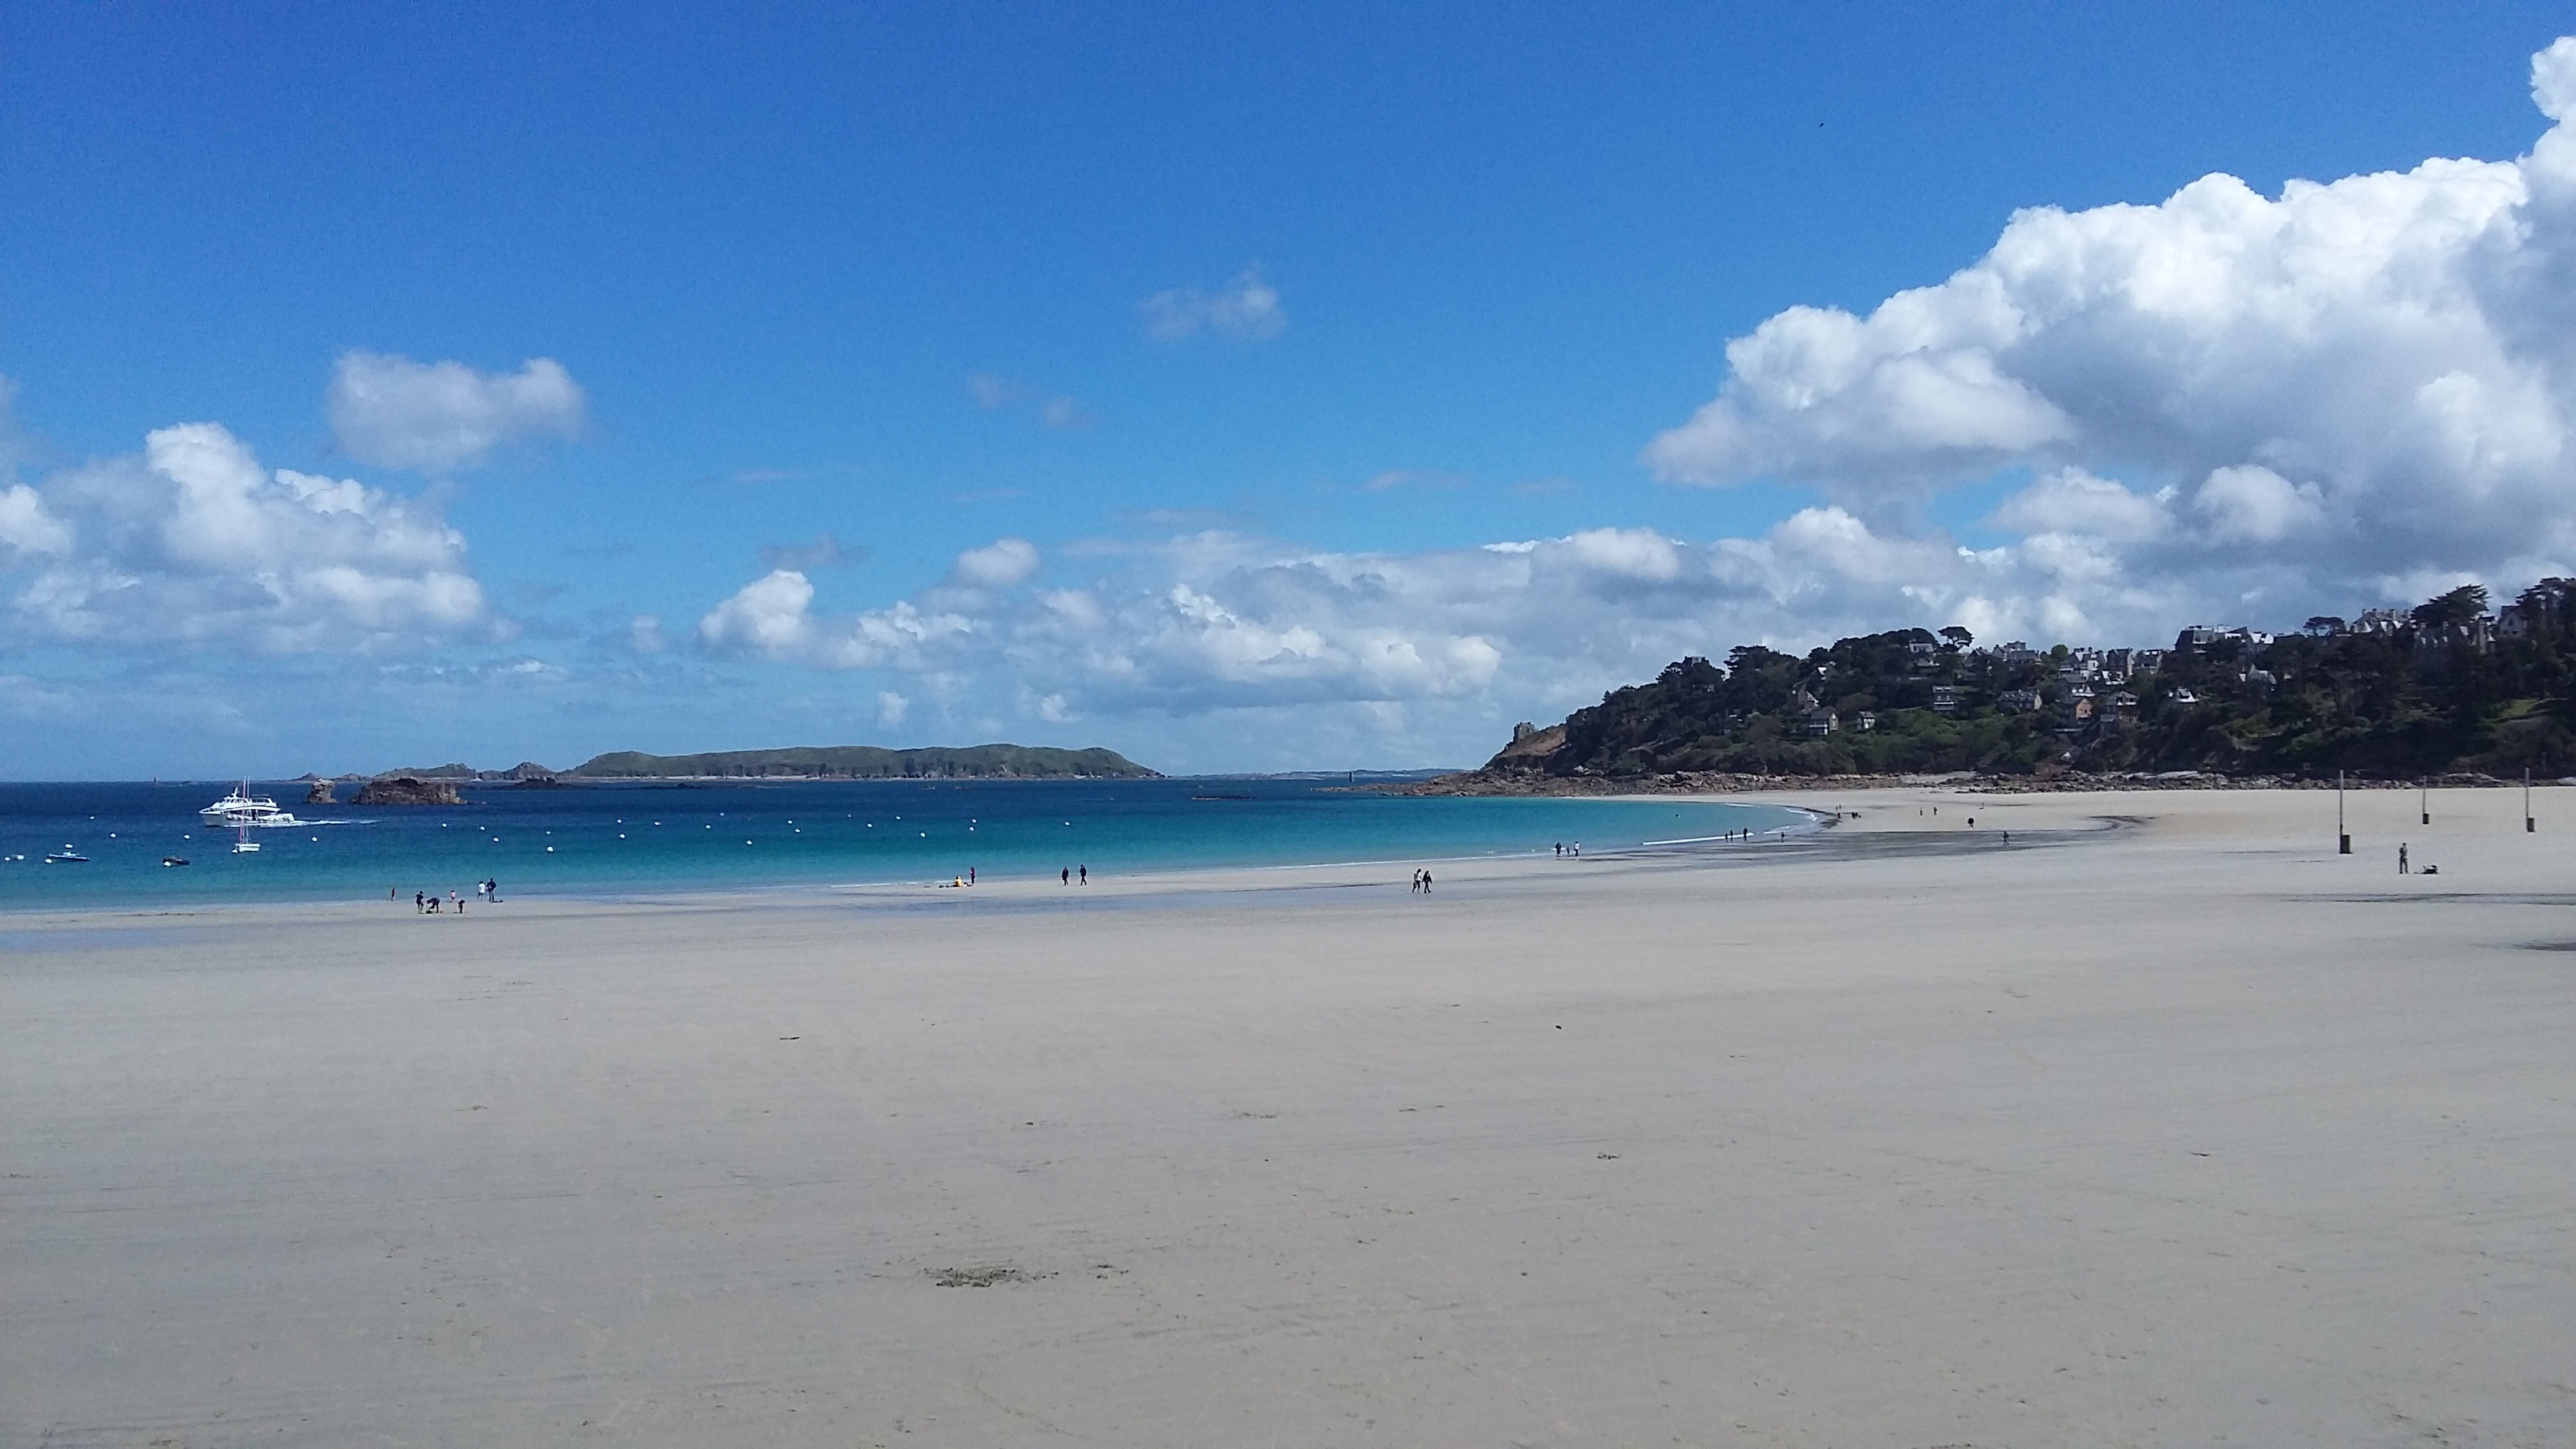
beach, sea, coast, sand, ocean, horizon, sky, shore, summer, vacation, france, bay, blue, body of water, clouds, holidays, cape, perros guirec